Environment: real
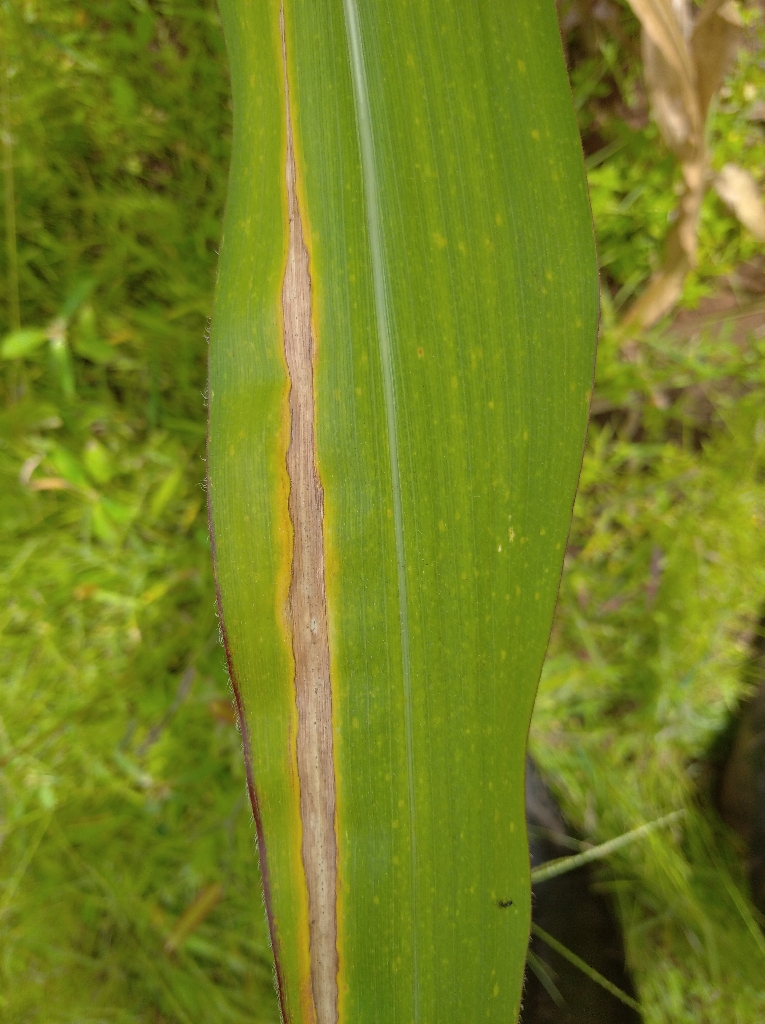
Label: northern_corn_leaf_blight